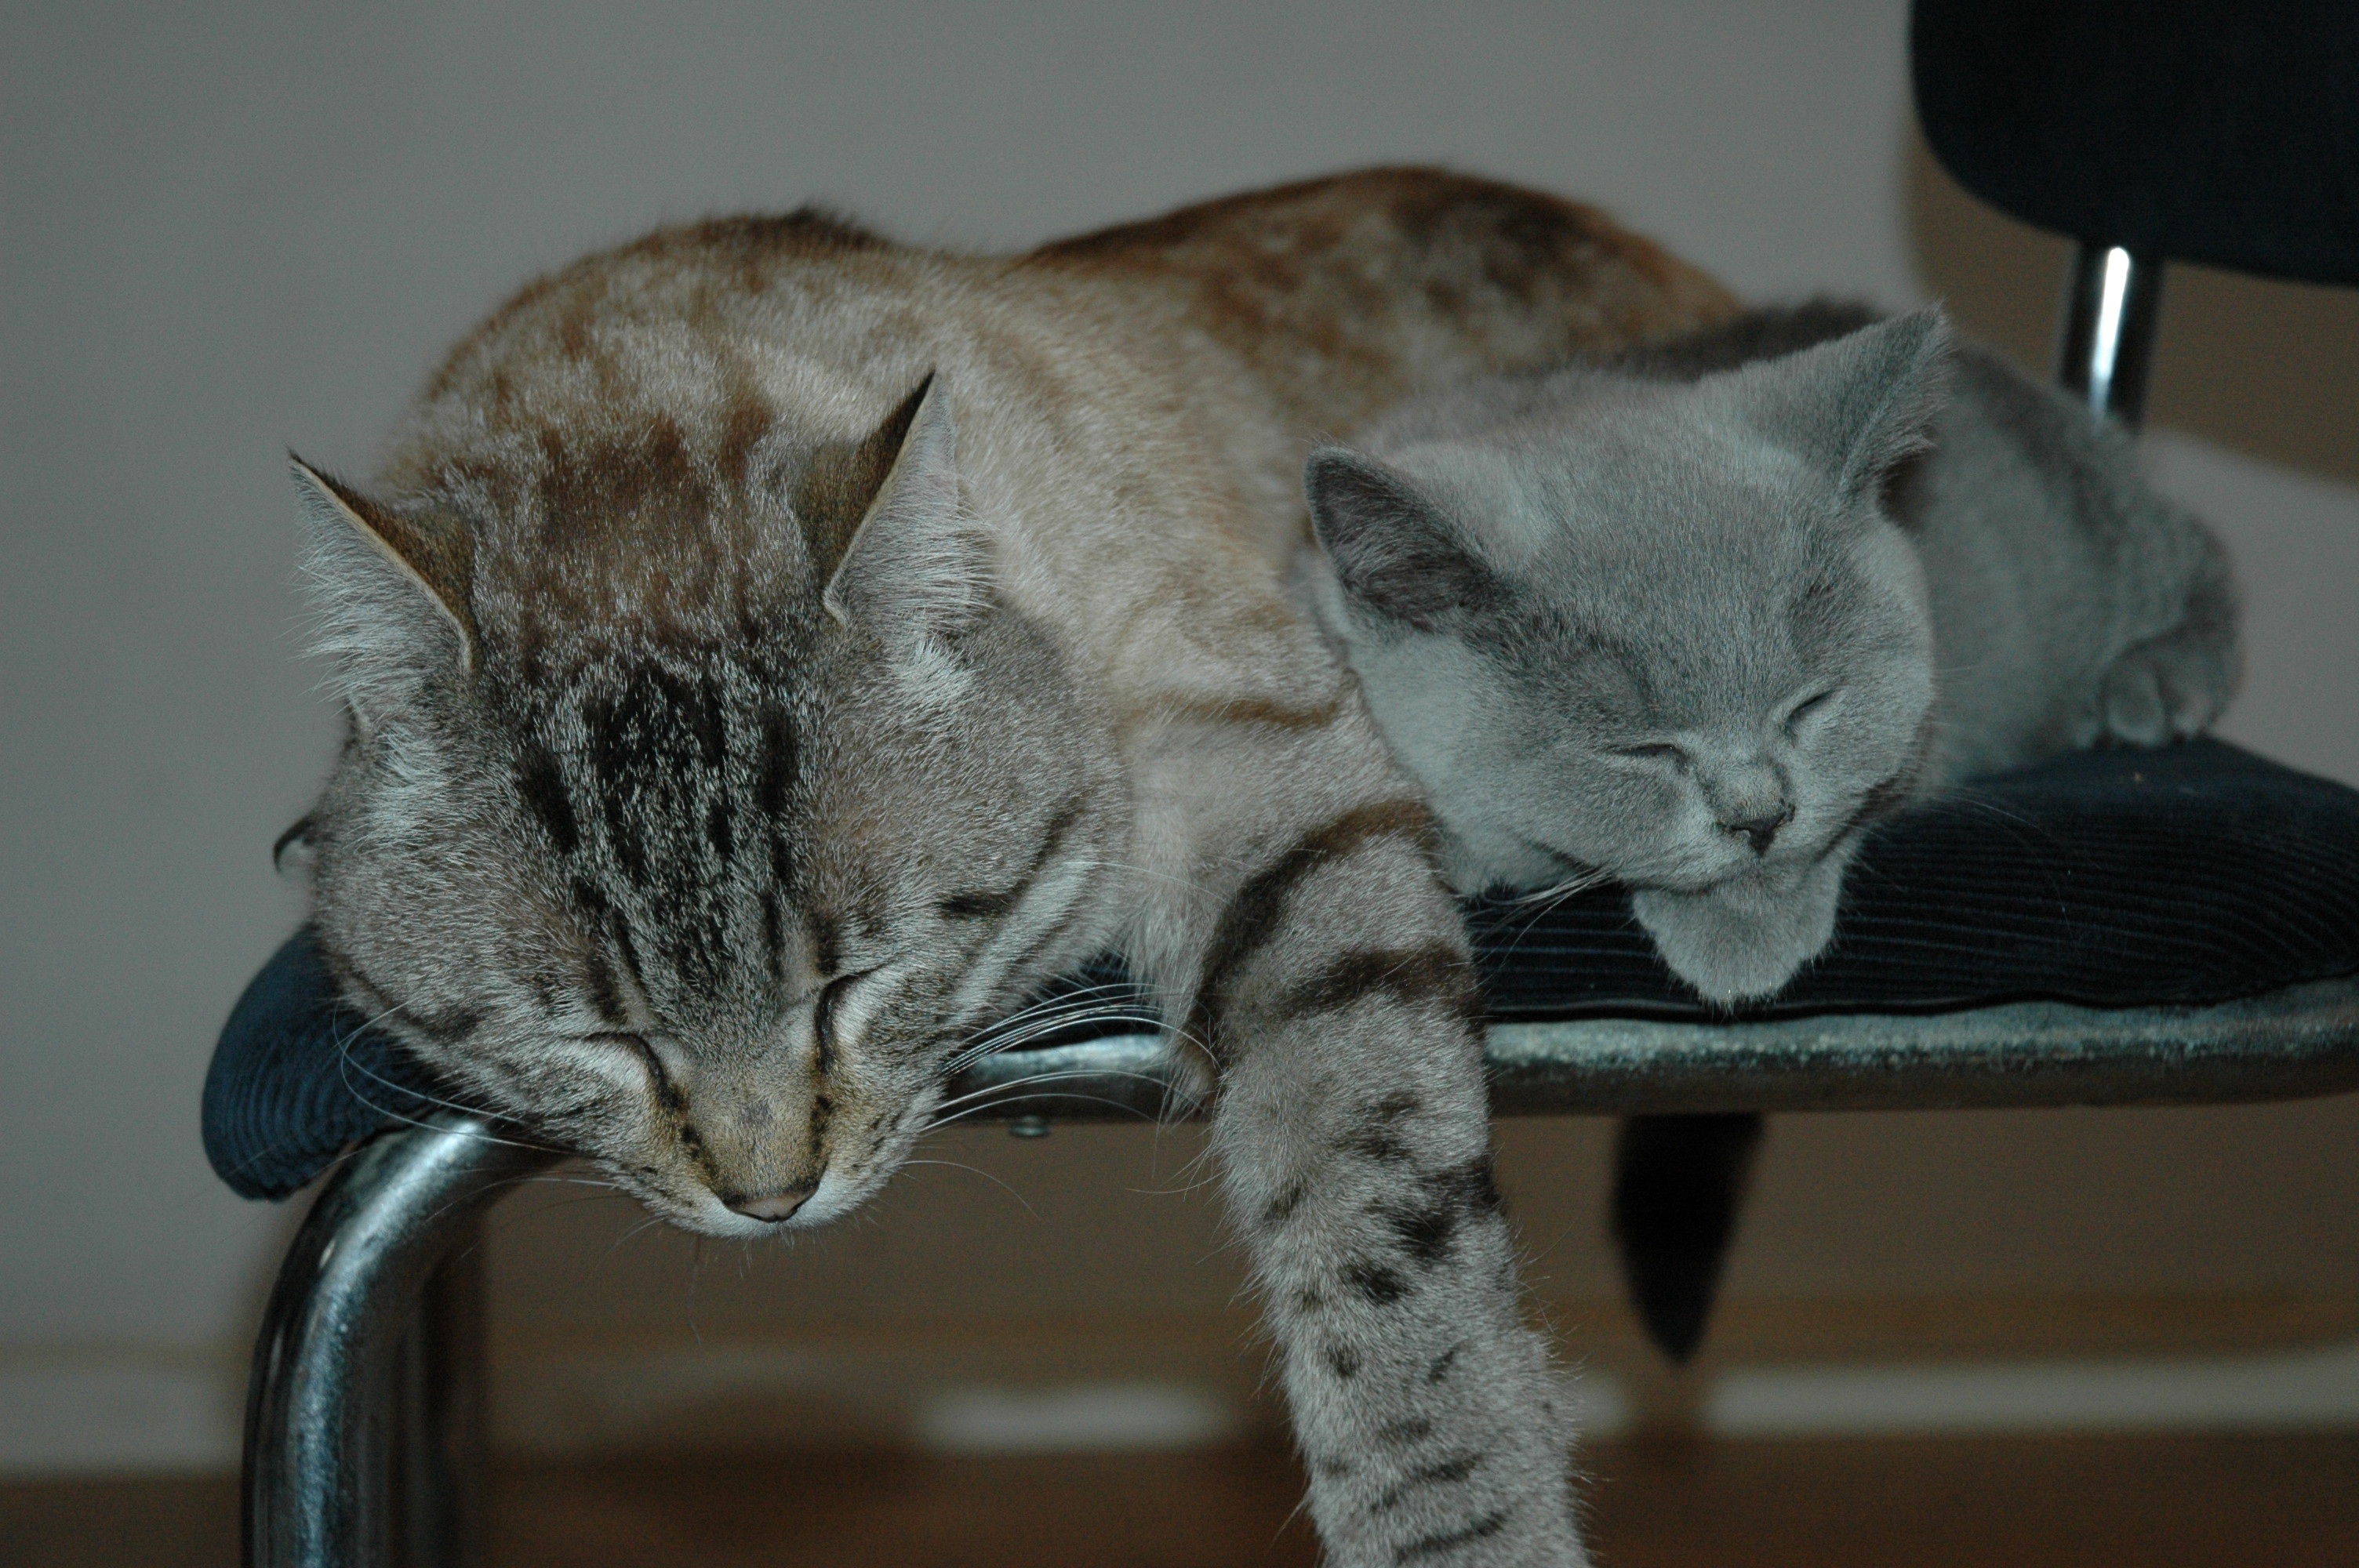
nature, chair, animal, pet, kitten, cat, feline, mammal, fauna, close up, cats, whiskers, sleep, vertebrate, cat face, british shorthair, tabby cat, small to medium sized cats, cat like mammal, carnivoran, domestic short haired cat, american shorthair, snow bengal